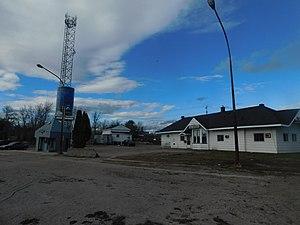
La gare de Washago est une gare ferroviaire canadienne, située à Ramara dans la province de l'Ontario.